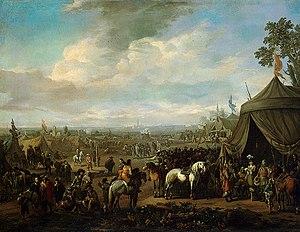
Johannes Lingelbach est un peintre néerlandais du siècle d'or. Il est apparenté à la deuxième génération de Bamboccianti, qui regroupe des peintres de scènes de genre, appelées les "bambochades", et ayant œuvré en Italie pendant la période 1625-1700. Il est connu pour ses peintures de paysages, d'ensembles architecturaux, de scènes de genre, et de scènes historiques.